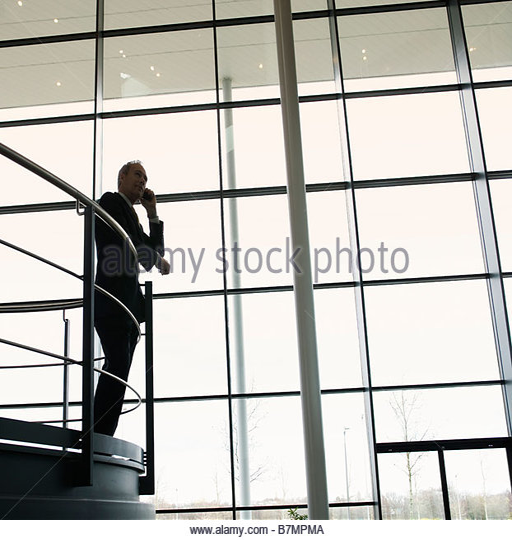
a businessman talking on a mobile phone in a modern office building